Arturo Brachetti

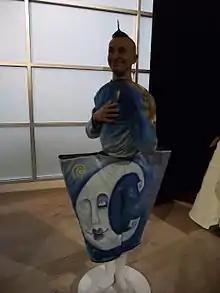
Arturo Brachetti at Musée Grévin Montreal

On 26 October 2009, Just for Laughs presented Brachetti in a new production by Sean Foley titled 'Change' at London's Garrick Theatre due to run through until 3 January 2010. For this show, he was nominated for the 2010 "Laurence Olivier Award".